Penllyn (cantref)

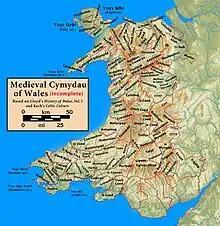
Medieval commotes of Wales

Penllyn (head of the lake i.e. Bala Lake or ) was a medieval cantref originally in the Kingdom of Powys but annexed to the Kingdom of Gwynedd. It consisted of the commotes of Edeyrnion, Dinmael, and ( signifying 'below' and 'above' the River Tryweryn).